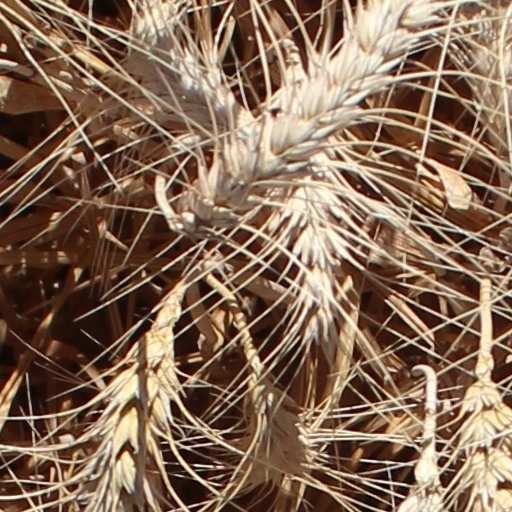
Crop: wheat